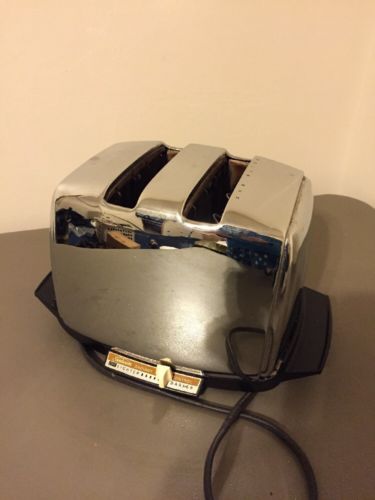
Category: toaster